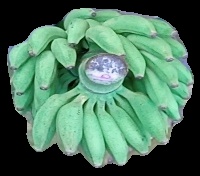
Variety: elakki-bale
Grade: grade1